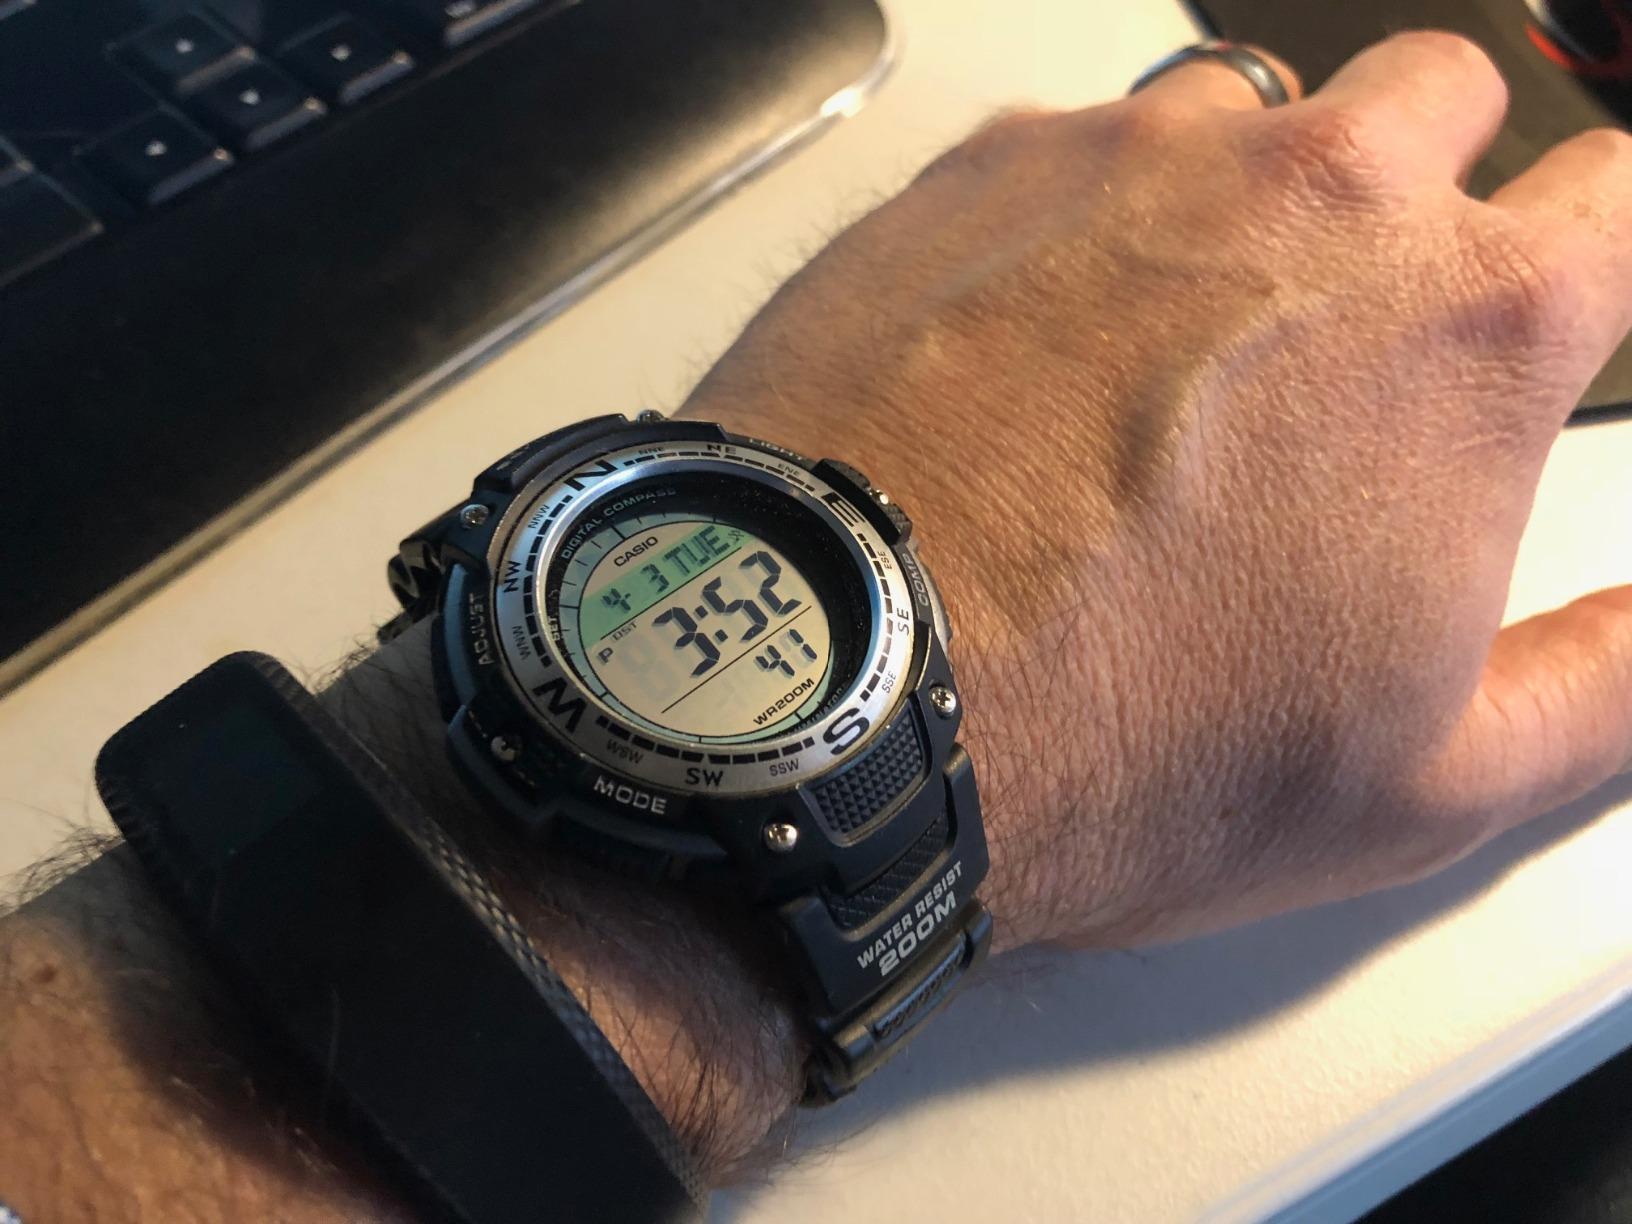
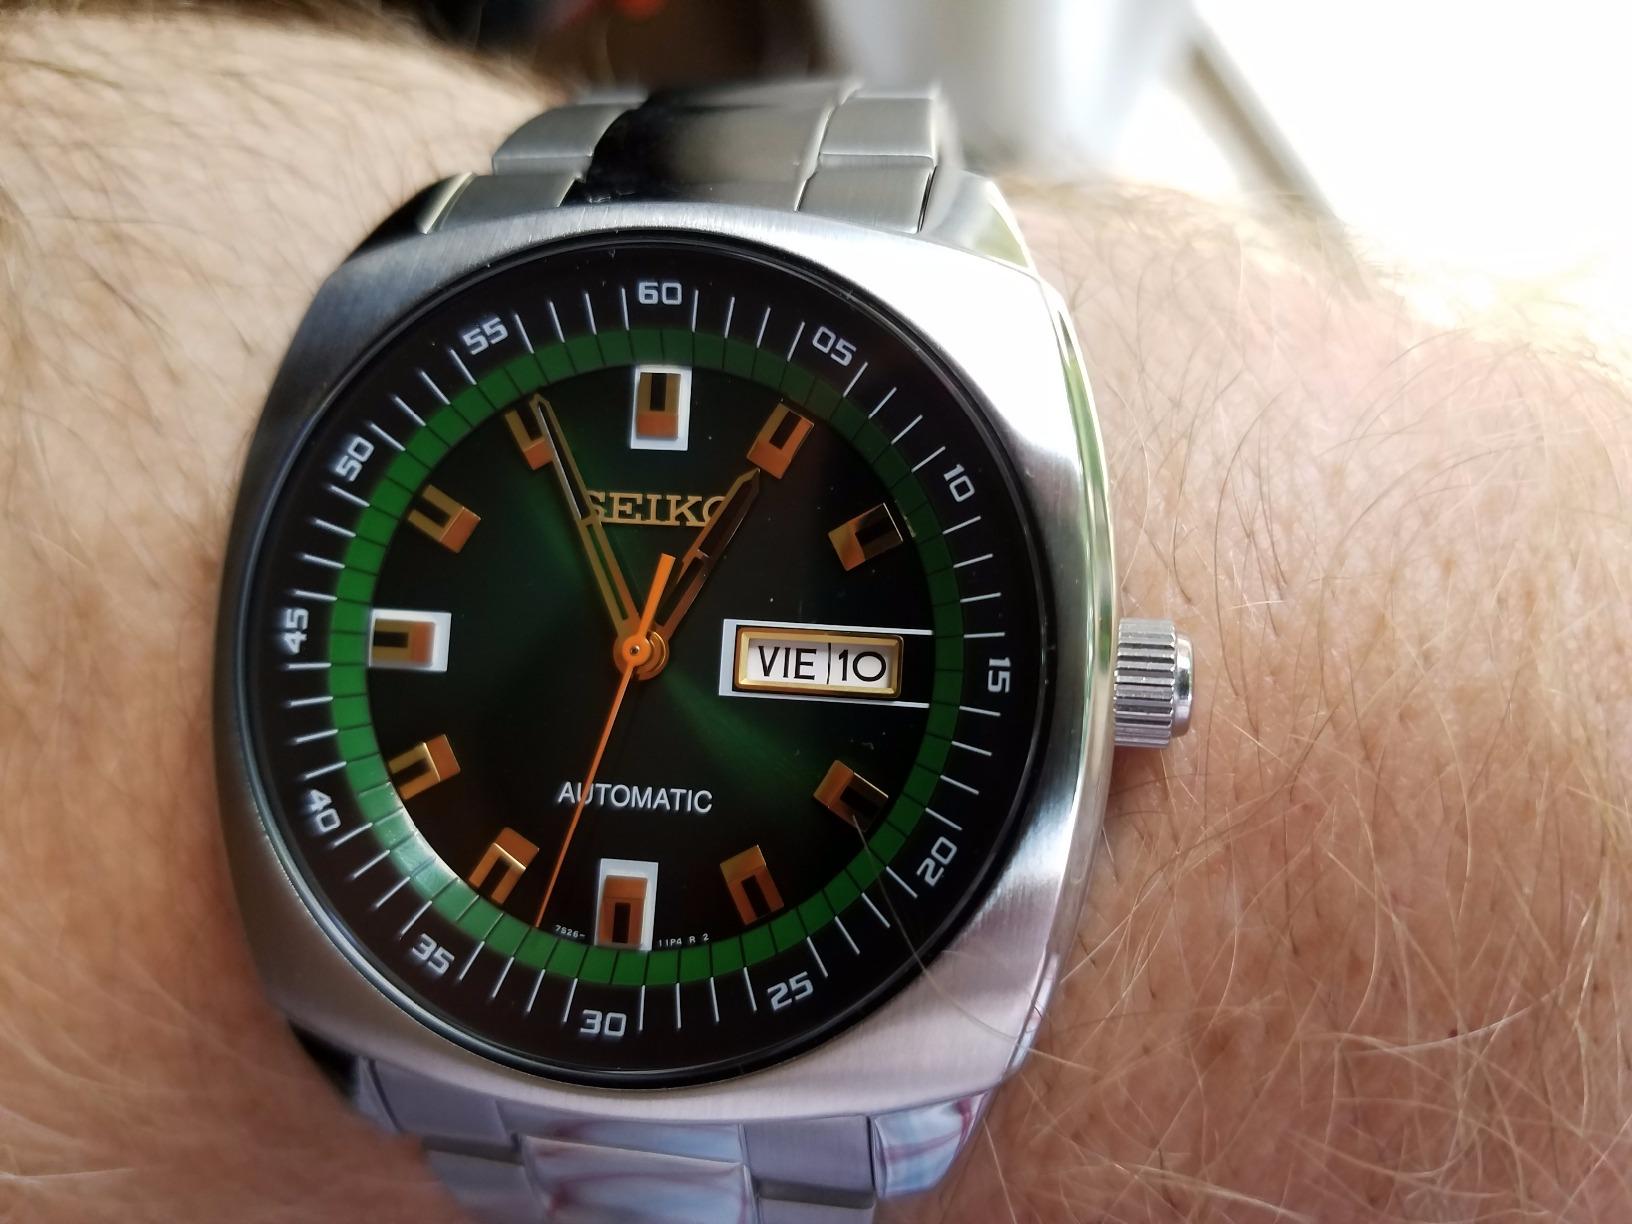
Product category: accessories_watch
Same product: no